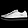
Label: Sneaker